Internet in Chile

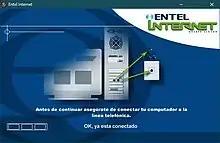
The setup wizard for Entel's 56k connection during the 1990s

Only in 1993 did the commercialization of the Internet begin in Chile, the then CTC (Compañía de Telefonos de Chile) acquired the technology from the University of Chile, while the technology from the Catholic University of Chile passed by various private owners until today it became Claro Chile.